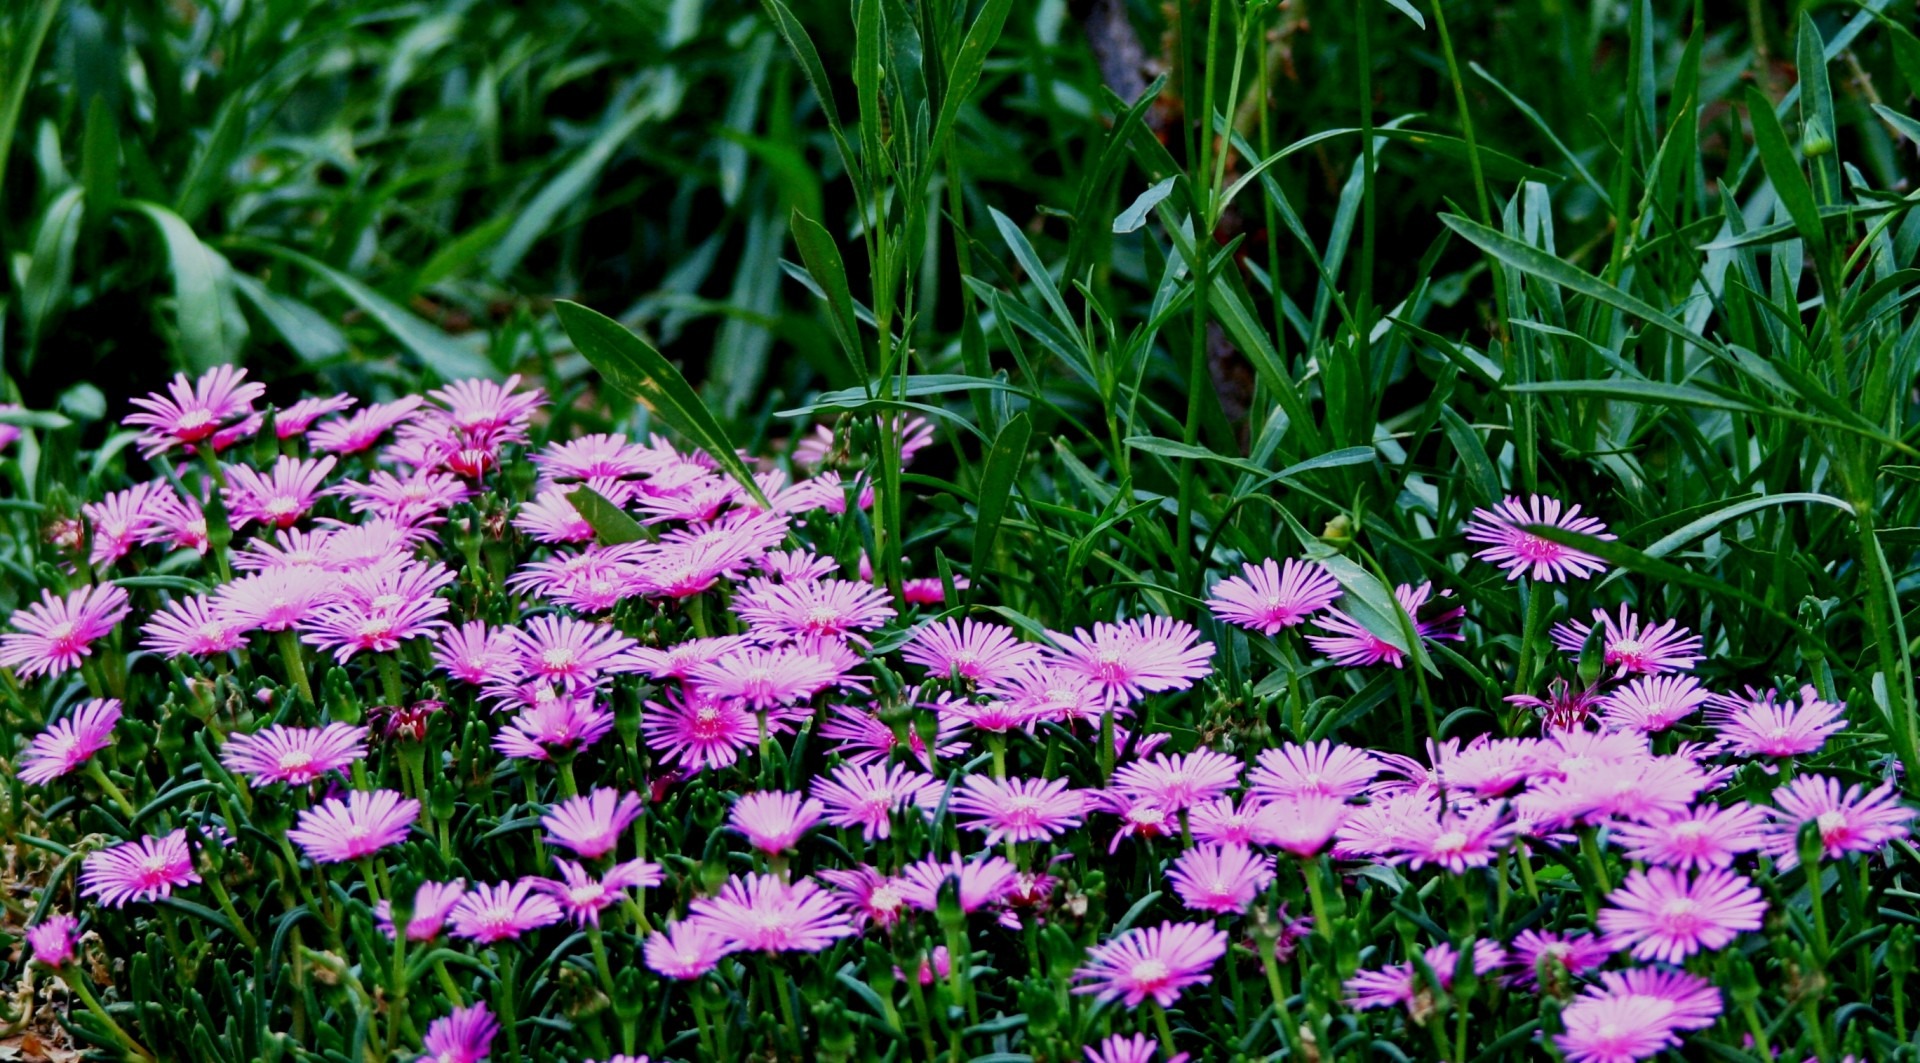
grass, plant, lawn, meadow, flower, herb, botany, garden, pink, flora, wildflower, flowers, patch, bright, dianthus, flowering plant, daisy family, annual plant, land plant, pink family, vygies, fat plant